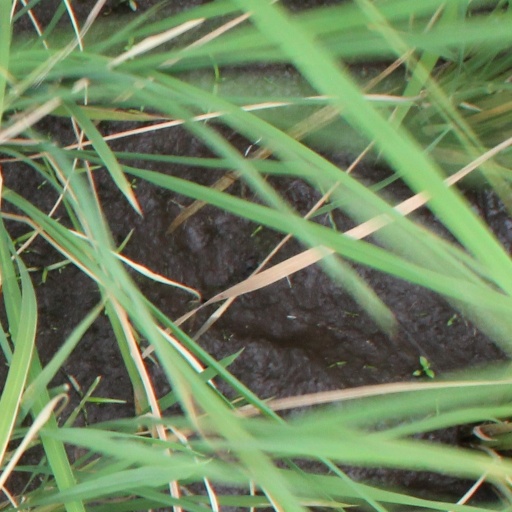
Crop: rice